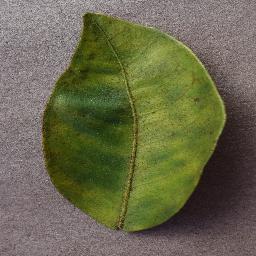
Label: Orange___Haunglongbing_(Citrus_greening)